Pohang Steelers

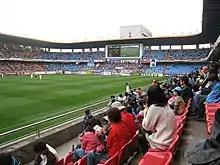
Fans at the Pohang Steel Yard, the first football-specific stadium in South Korea

Following the conclusion of the 2009 K League season, at the 2009 FIFA Club World Cup in December, the Steelers finished in third place after defeating Mexican side Atlante 4–3 on penalties.